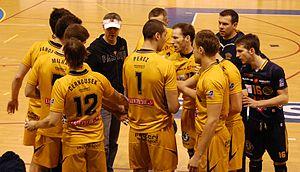
Equipe de volley-ball des Spacer's de Toulouse lors de la saison 2010/2011.
Les Spacer's Toulouse Volley sont un club de volley-ball français fondé en 1994 et basé à Toulouse, évoluant en Ligue A. Le nom officiel du club est TOAC-TUC VB.